History of Auckland

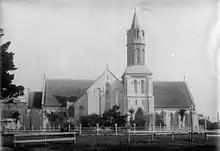
St Paul's, Auckland's first church building (and parish) pictured here

As the Musket Wars drew to a close, pressure for British intervention to quell lawlessness, in large part driven by missionary pressure to protect Māori, led to the annexation of New Zealand and the despatch of Lt Governor Hobson to create the Treaty of Waitangi in 1840.